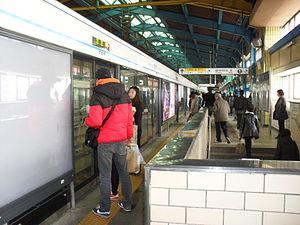
Chang-dong est une station sur la ligne Gyeongwon et sur la ligne 4 du métro de Séoul, dans l'arrondissement de Dobong-gu.